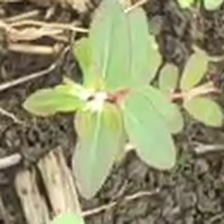
Weed species: Choti_dudhi_(Euphorbia_hirta)